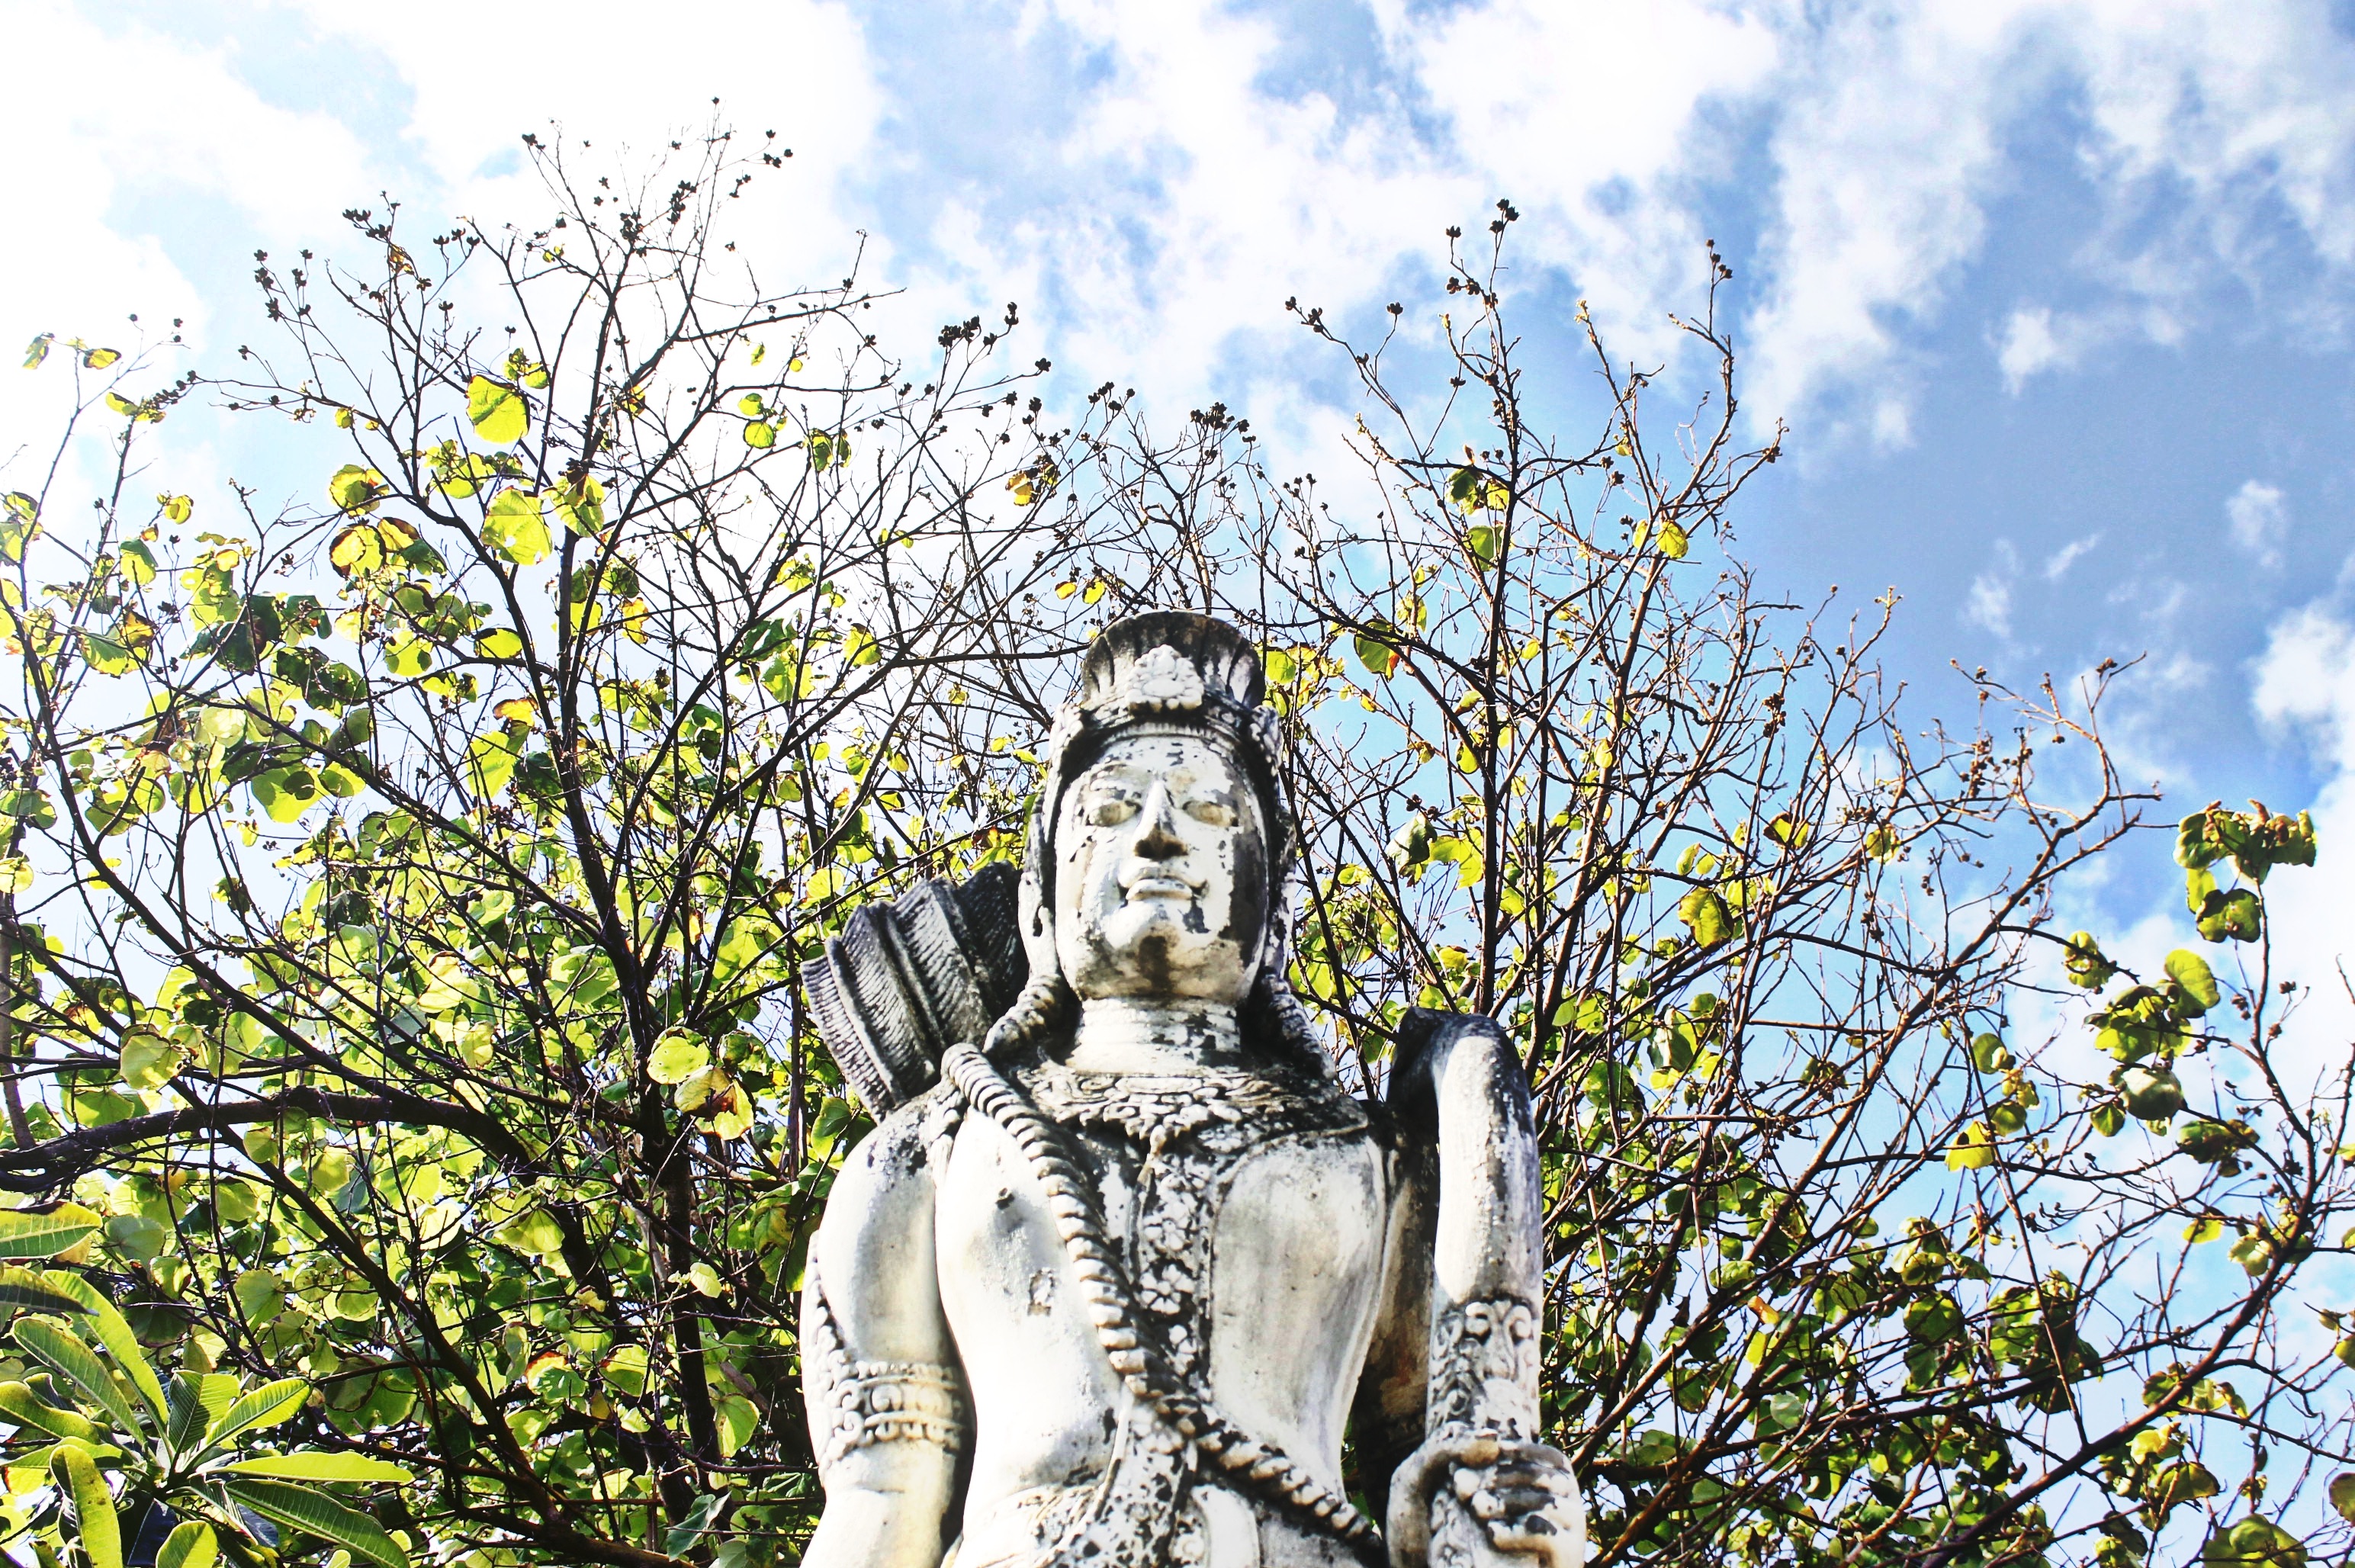
tree, branch, flower, statue, spring, art